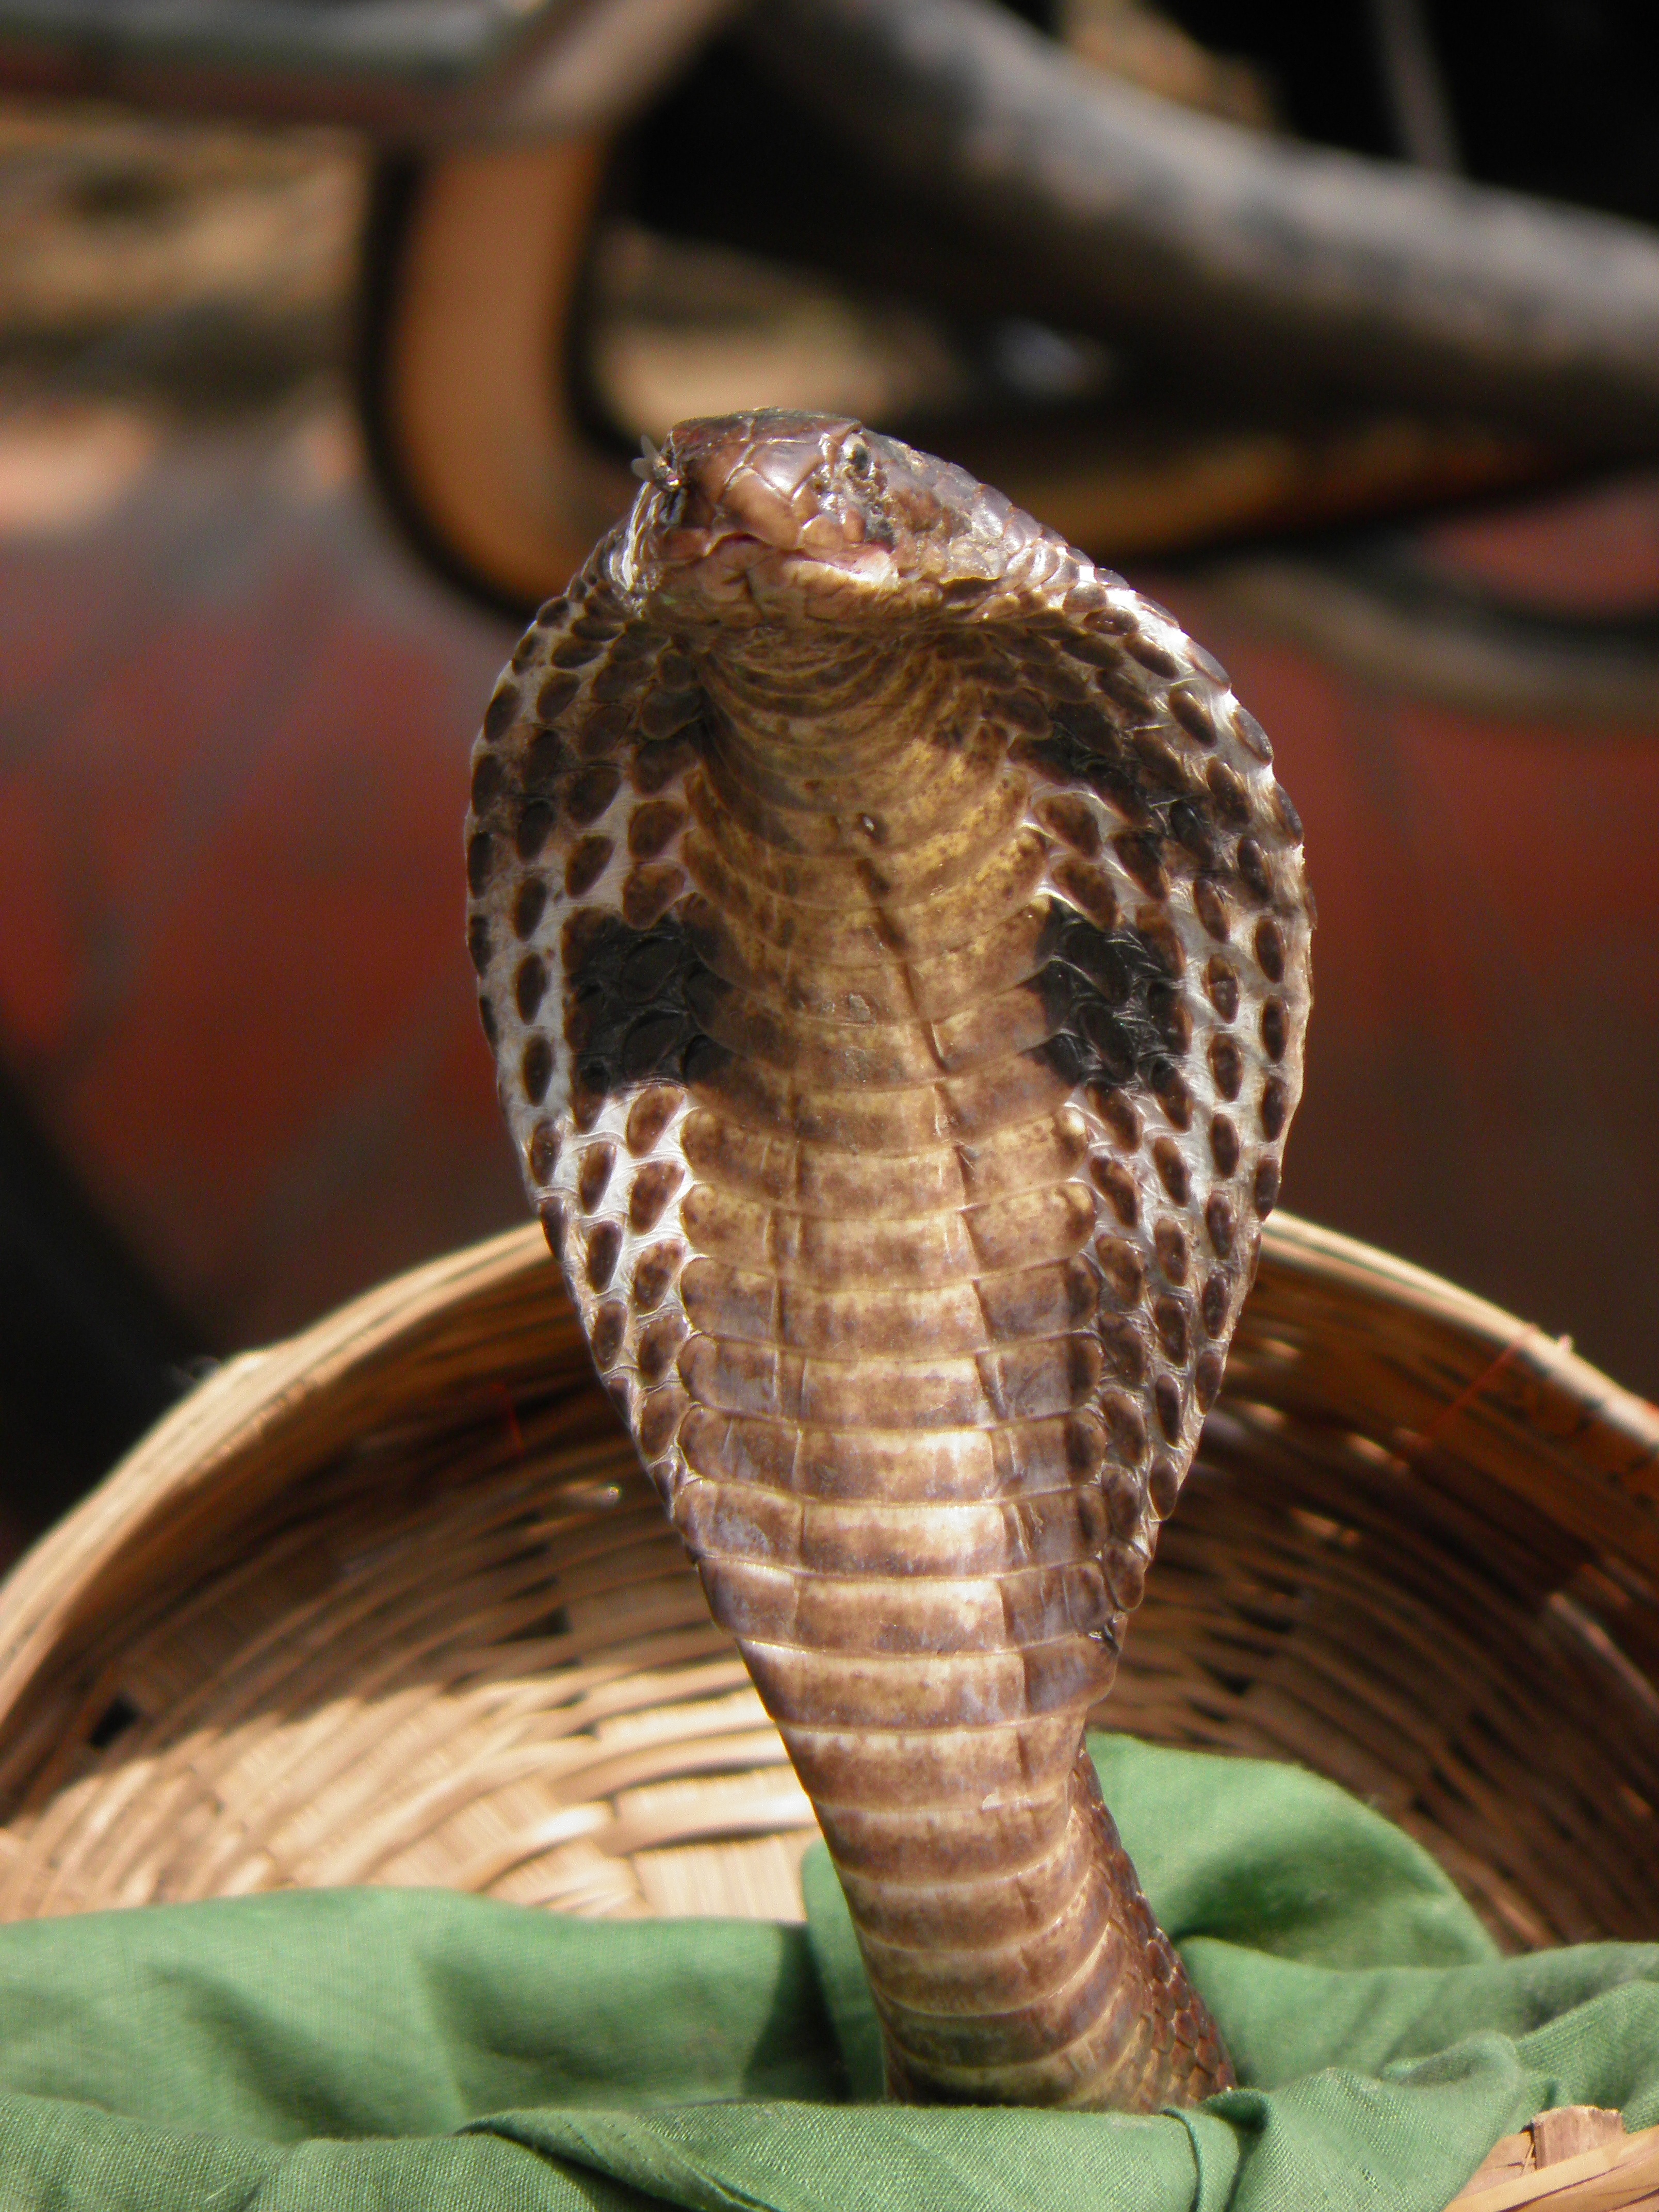
reptile, fauna, close up, toxic, snake, vertebrate, india, cobra, serpent, macro photography, scaled reptile, boas